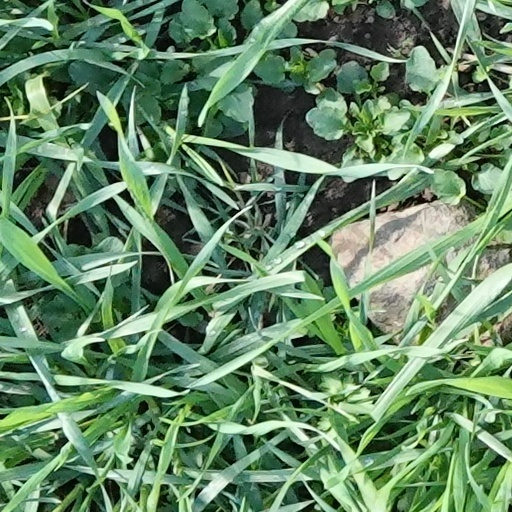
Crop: wheat